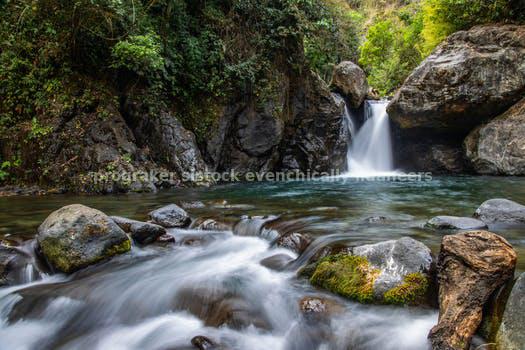
Label: Watermark